Lepidoptera

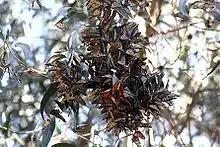
Monarch butterflies, seen in a cluster in Santa Cruz, California, where the western population migrates for the winter

Lepidopteran migration is typically seasonal, as the insects moving to escape dry seasons or other disadvantageous conditions. Most lepidopterans that migrate are butterflies, and the distance travelled varies. Some butterflies that migrate include the mourning cloak, painted lady, American lady, red admiral, and the common buckeye. A notable species of moth that migrates long distances is the bogong moth. The most well-known migrations are those of the eastern population of the monarch butterfly from Mexico to northern United States and southern Canada, a distance of about . Other well-known migratory species include the painted lady and several of the danaine butterflies. Spectacular and large-scale migrations associated with the monsoons are seen in peninsular India. Migrations have been studied in more recent times using wing tags and stable hydrogen isotopes.